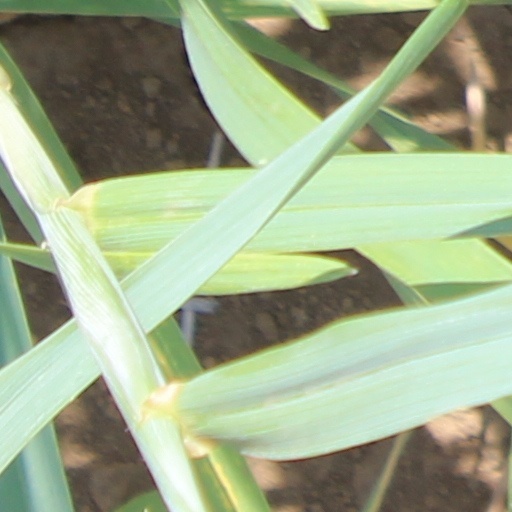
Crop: wheat